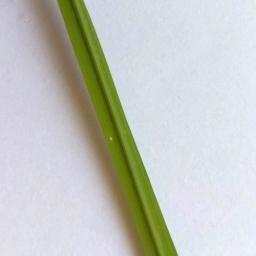
Label: Rice___Healthy